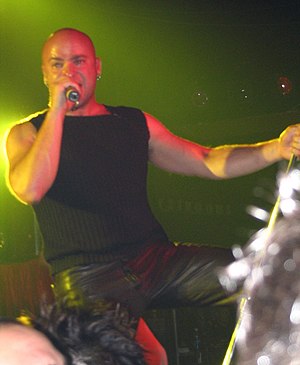
David Draiman
Draiman synger ved en koncert i New Jersey
David Michael Draiman født den 13. marts 1973 i Brooklyn, New York, USA er forsanger for metal-bandet Disturbed. Han voksede op i en ortodoks jødisk familie, Draiman er jødisk men ikke religiøst observant.